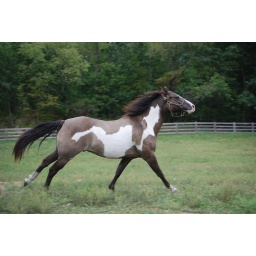
pretty boy in pasture